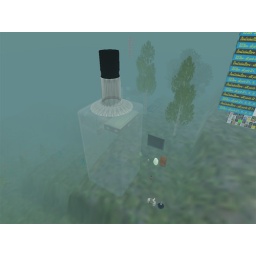
I had been asked to build a client a home in a Jack Daniels bottle